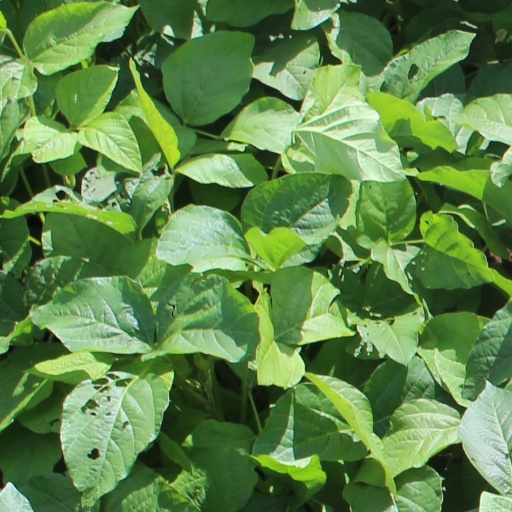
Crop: soybean